All Is Bright

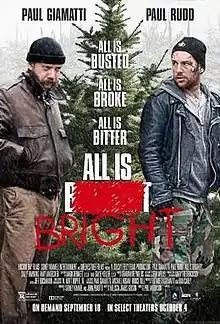
Theatrical release poster

All Is Bright (released as Almost Christmas in the UK) is a 2013 comedy-drama film directed by Phil Morrison. It stars Paul Giamatti and Paul Rudd, with Sally Hawkins and Amy Landecker in supporting roles.